Frederick Lauer Monument

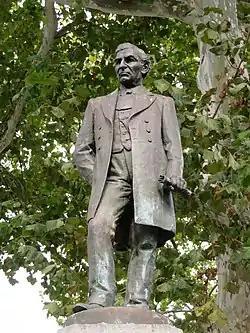
Closeup of the statue, 2020

The monument consists of a bronze statue of Lauer standing atop a multitiered granite pedestal and concrete base. The base of the monument is surrounded by an edged planter. Lauer wears an attire typical of the era, including a bow tie, frock coat, and vest, with his right hand on his hip and a paper scroll in his left hand. The sculpture measures on either side and stands tall, while the pedestal has side measurements of and is tall. At the foot of the statue are inscriptions bearing the name of the designer ("Henrici Stephens") and the foundry ("cast by / Bureau Bros.").